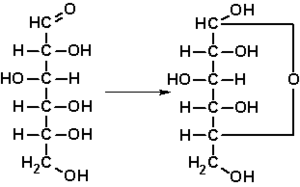
Le glucose est un sucre de formule brute C₆H₁₂O₆. Le mot « glucose » provient du grec ancien τὸ γλεῦκος / gleukos qui désignait les vins doux ou liquoreux, voire le moût. Le suffixe -ose est un classificateur chimique précisant qu'il s'agit d'un glucide. Comme il ne peut être hydrolysé en glucides plus simples, il s'agit d'un ose, ou monosaccharide. La présence d'un groupe carbonyle de fonction aldéhyde dans sa forme linéaire en fait un aldose tandis que ses six atomes de carbone en font un hexose ; il s'agit par conséquent d'un aldohexose.